Cinema of Austria

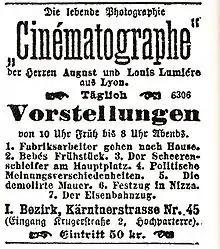
An advertisement for films by the French Brothers Lumière in Vienna from 1896.

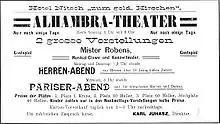
Advertisement for "Pariser-Abend" "(Paris evening)" and "Herren-Abend" "(gentlemen's evening)" with erotic movie screenings of the "wandering cinema", Alhambra-Theater, 1906.

Between 1896 and about 1905 the only films produced in Austria were newsreels, mostly by French companies such as Pathé Frères and Gaumont. The first films by an Austrian filmmaker were a series of short erotic movies such as "Am Sklavenmarkt" produced by the photographer Johann Schwarzer, who founded the "Saturn-Film" company in 1906. Some of his productions have been found and restored in recent years by the Filmarchiv Austria.